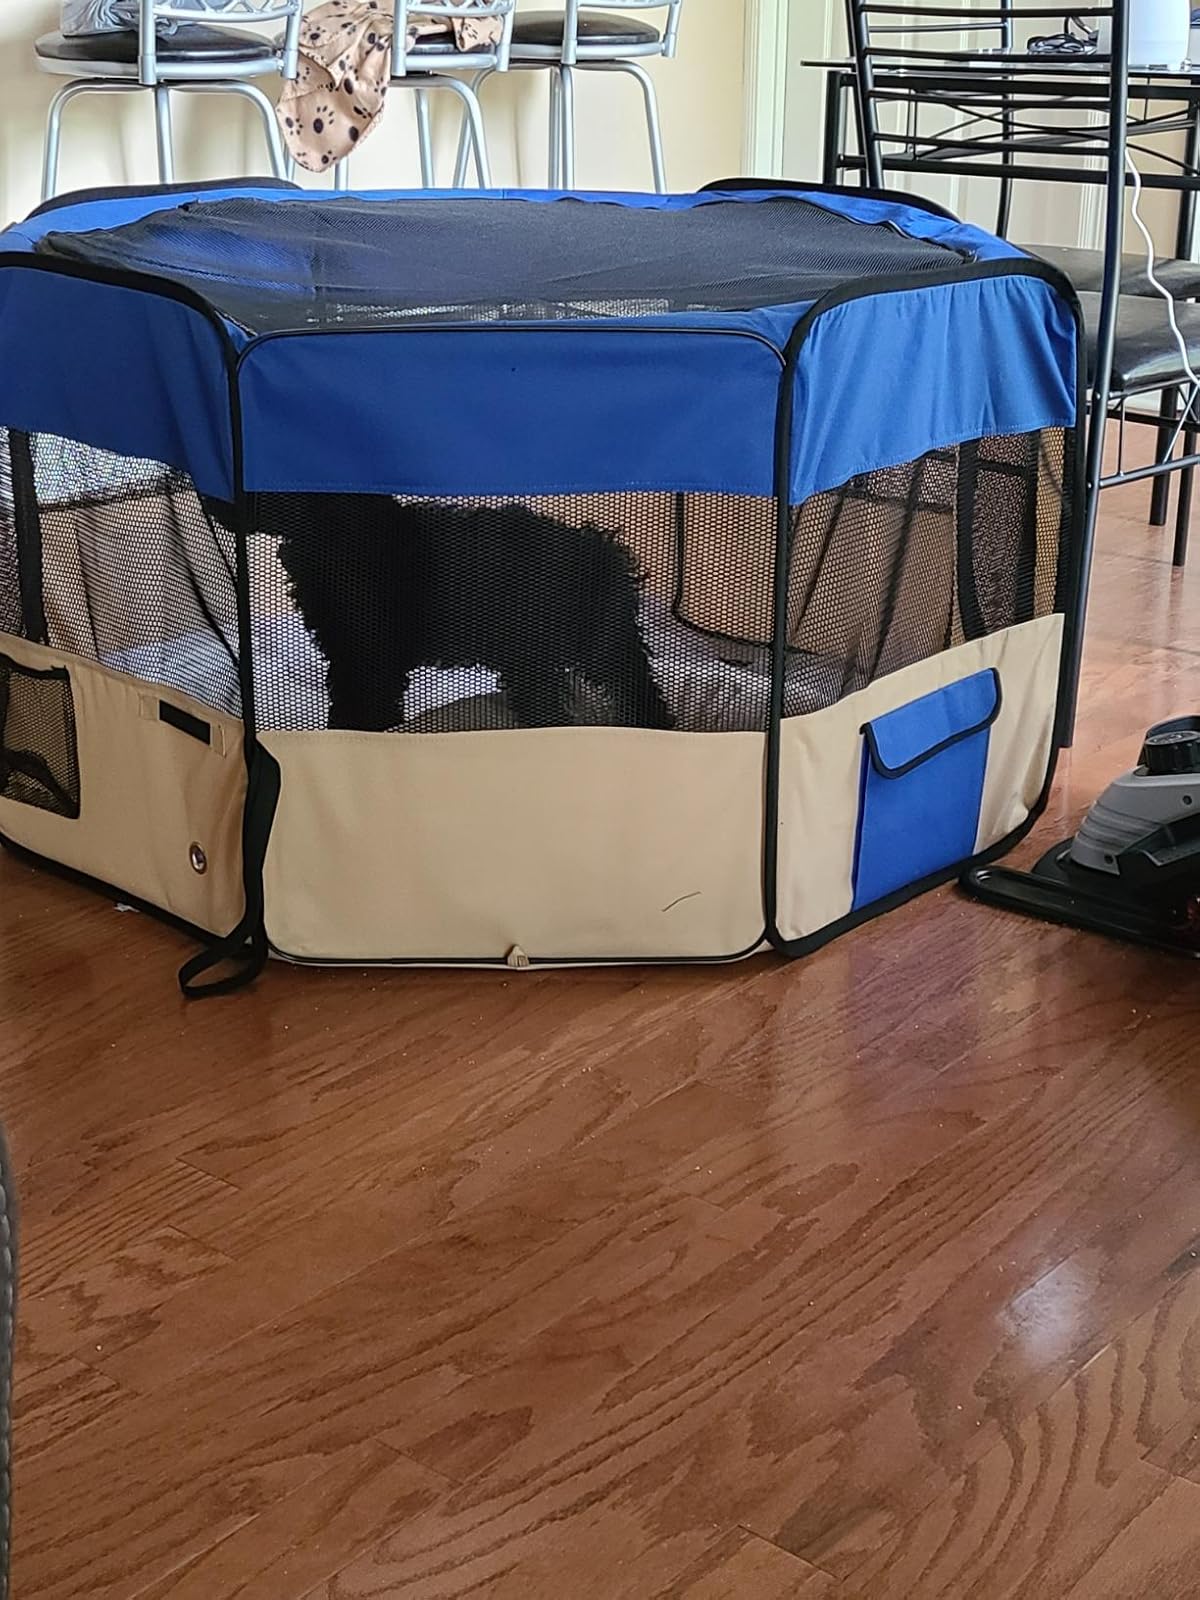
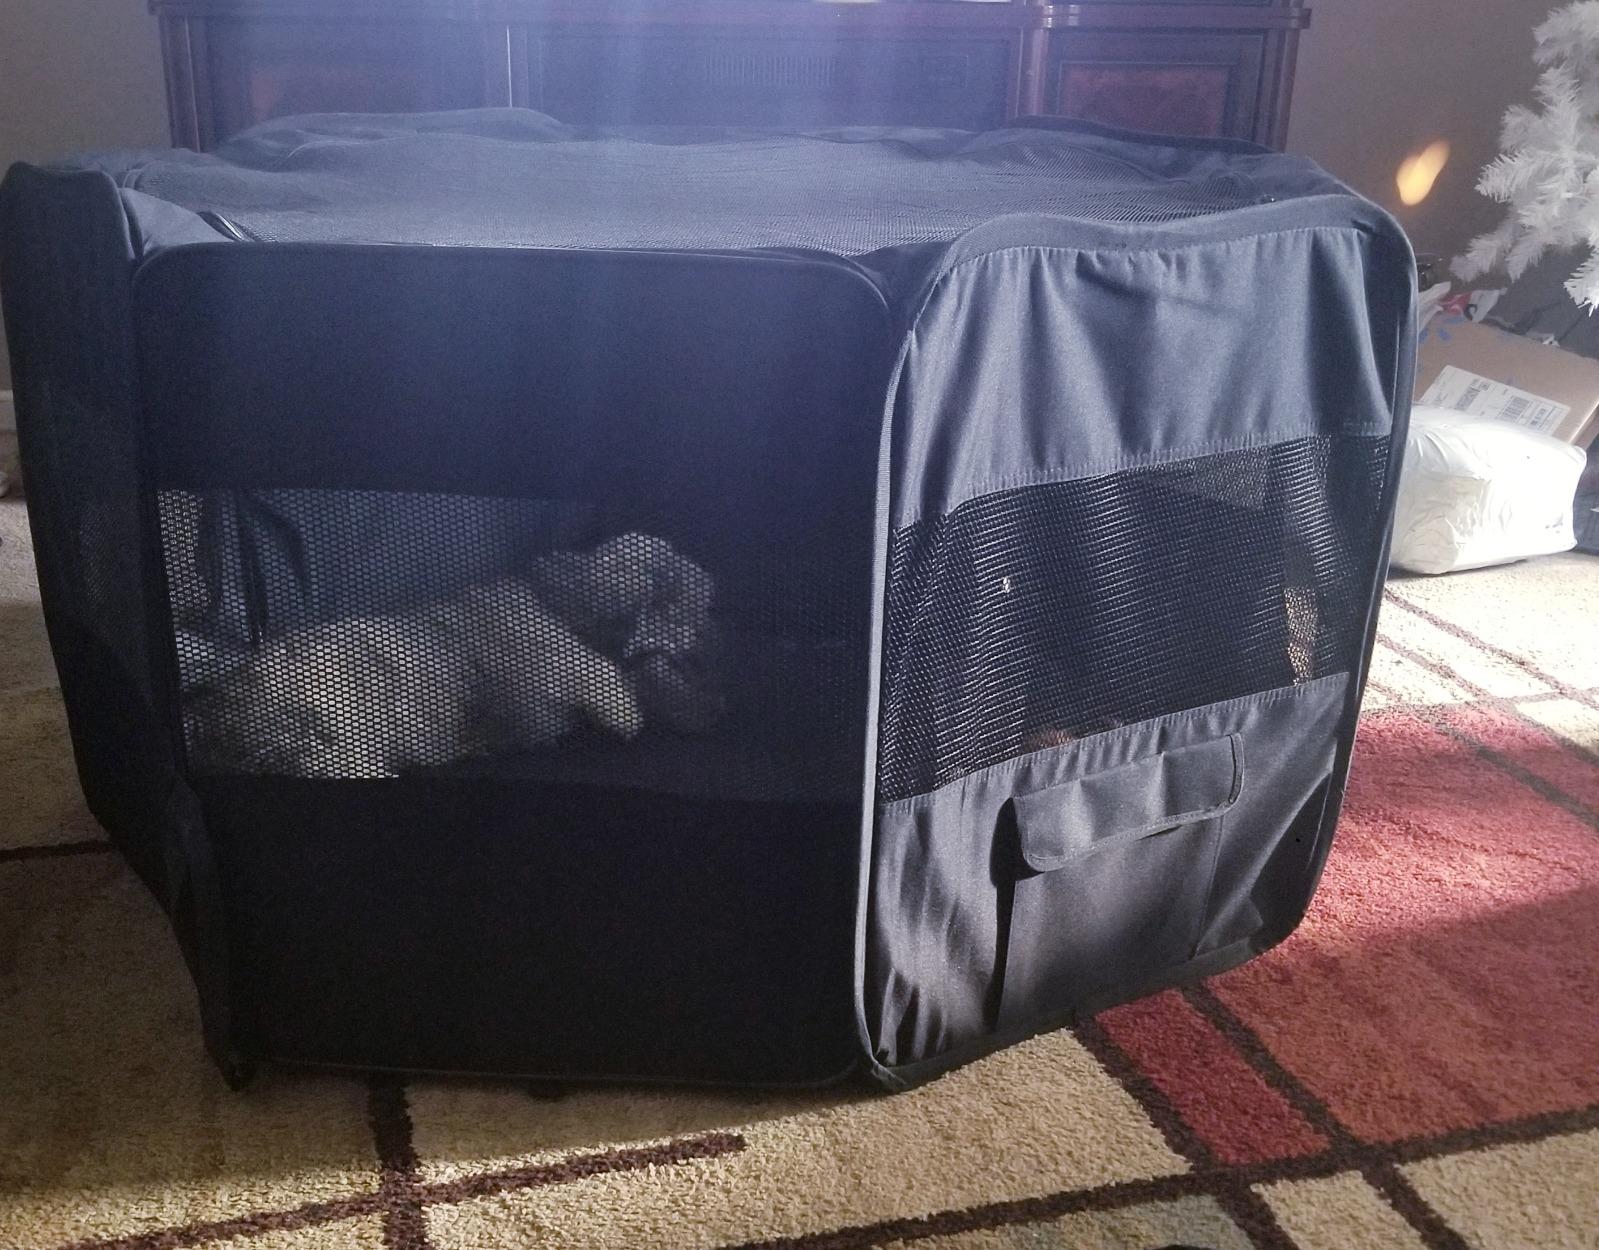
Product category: items_kennel
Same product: no